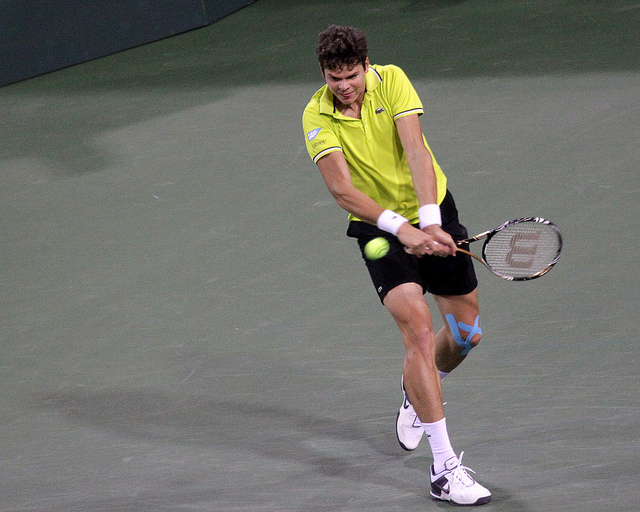
một nam vận động viên tennis đang chuẩn bị đánh bóng